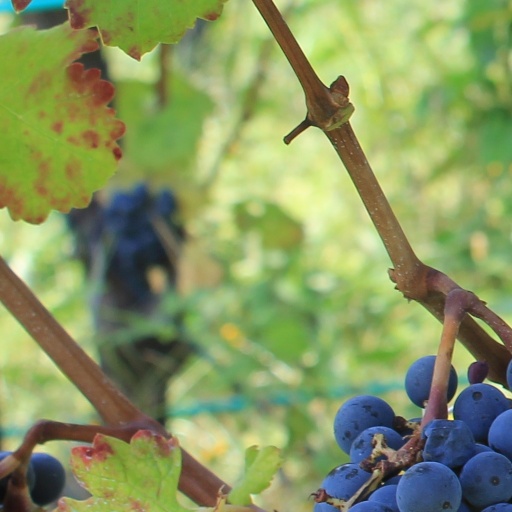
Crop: grape